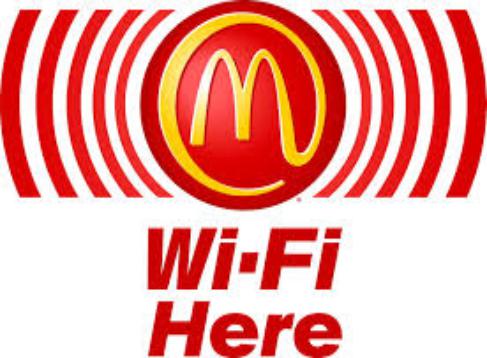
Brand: McDonald's
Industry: Food